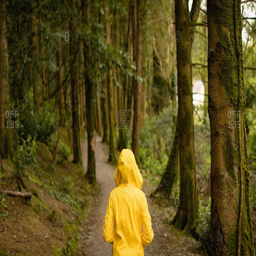
rear view of woman walking in forest on a sunny day